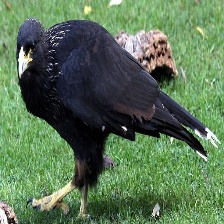
Species: STRIATED CARACARA
Scientific name: PHALCOBOENUS AUSTRALIS